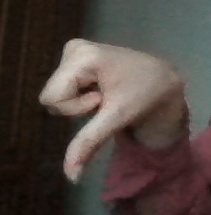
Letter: waw